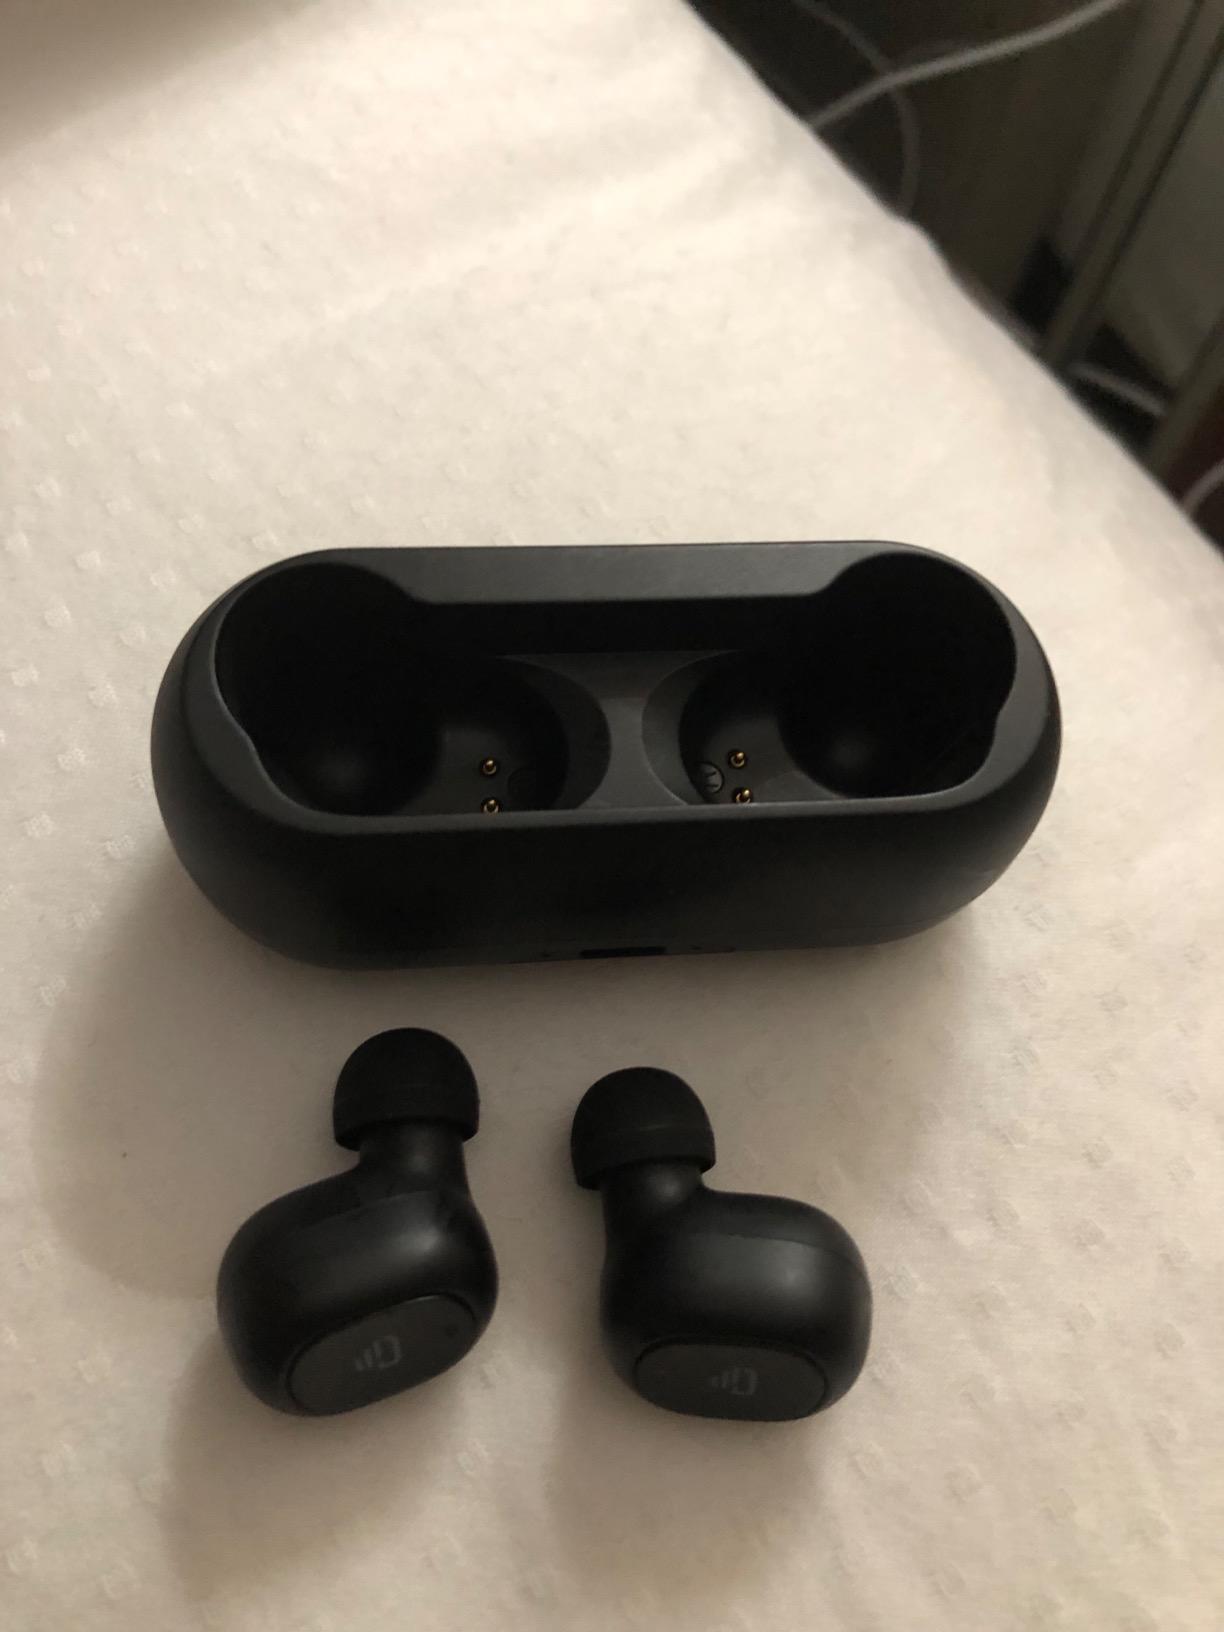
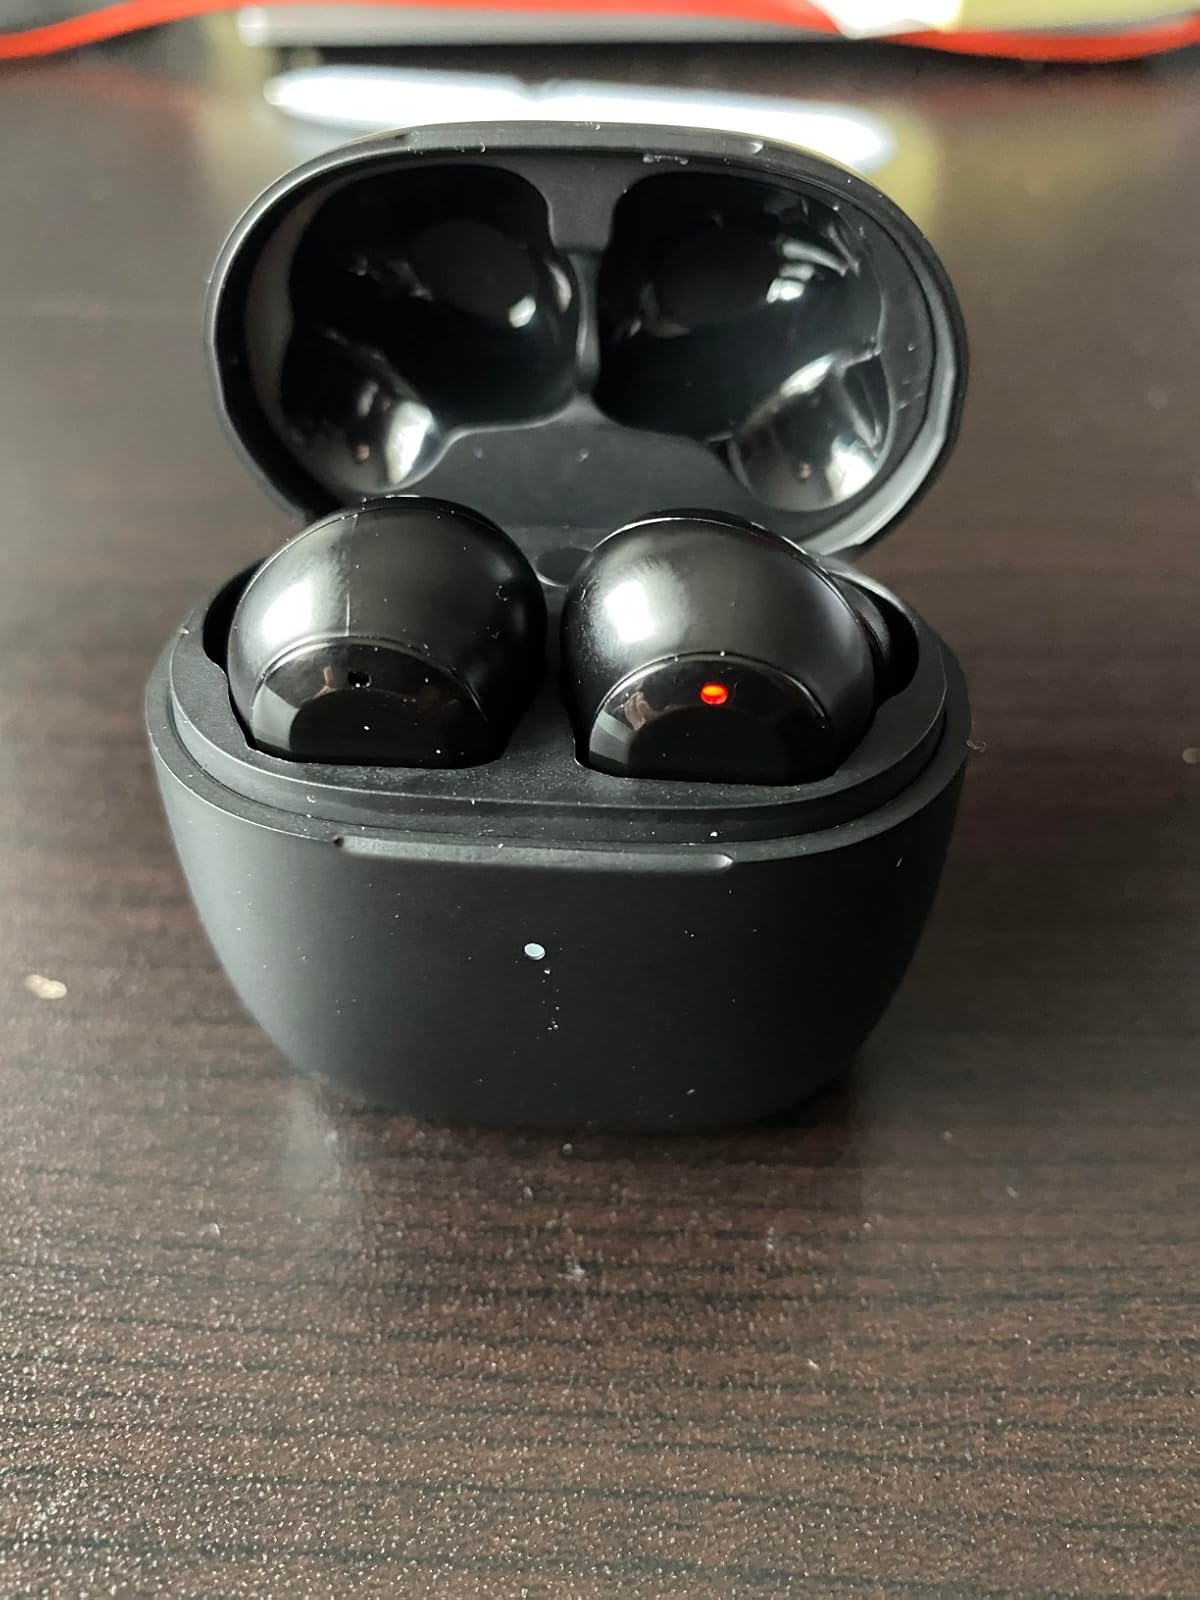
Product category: earbuds
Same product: no